Billy Leisaw

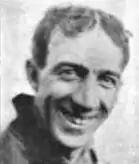

William John Leisaw (occasionally written incorrectly as Liesaw, October 24, 1875 – April 15, 1941) was an American racing driver who competed in the second and third Indianapolis 500 races in 1912 and 1913, driving a Buick.